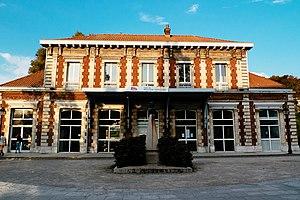
La gare de Boulogne-Tintelleries est une gare ferroviaire française de la ligne de Boulogne-Ville à Calais-Maritime, située près du square des Tintelleries, dans le centre-ville de Boulogne-sur-Mer, sous-préfecture du département du Pas-de-Calais, en région Hauts-de-France. C'est la seconde gare de la ville, la principale étant la celle de Boulogne-Ville.